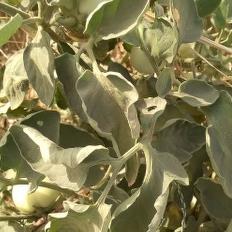
Crop: Tomato
Condition: virosis-d